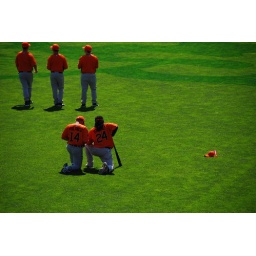
Manny...his little boy is running around here with a whiffle ball bat somewhere.